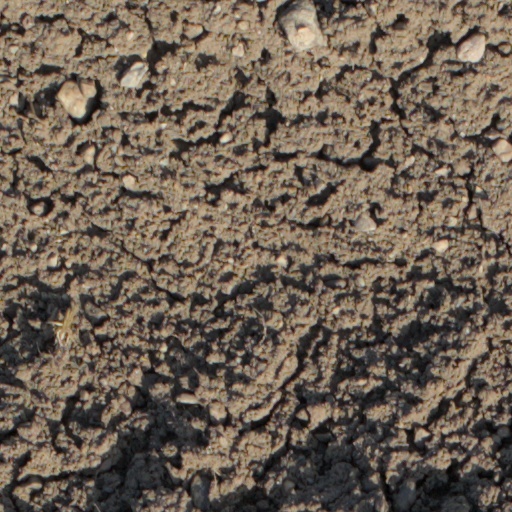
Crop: wheat